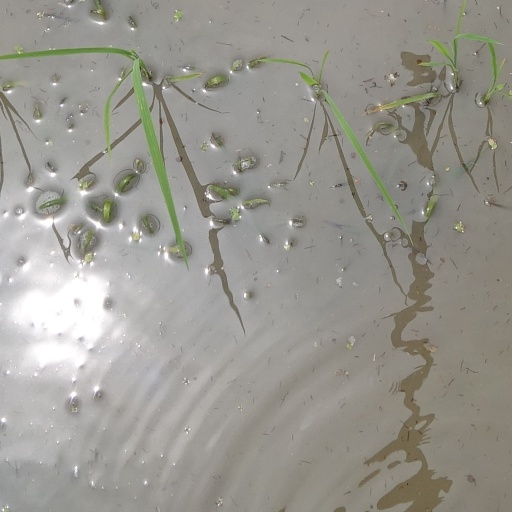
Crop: rice